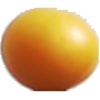
Label: Cherry Wax Yellow 1